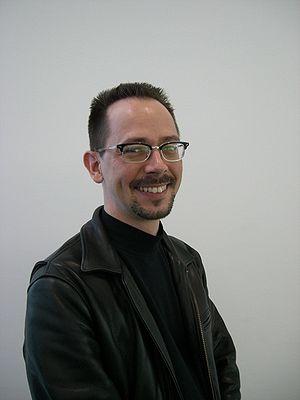
Jesse James Garrett ou JJG est un architecte de l'information particulièrement connu pour son diagramme « The Elements of User Experience » ainsi que pour l'invention du terme Ajax introduit le 18 février 2005, dans un article sur le site Web Adaptive Path.